Clifford Bias

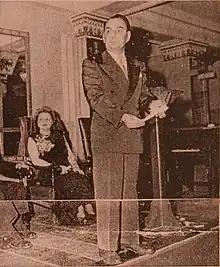
Bias speaks at the American Foundation for Psychic Research conference in New York City, 1950.

Clifford Bias (1910–1987) was a prominent American alleged psychic in the early 20th-century. Born in Huntington, West Virginia, he claimed that he had been able to communicate with people who had long since died from the age of five. He was ordained into the ministry in 1937 and served as a minister of churches in Jackson, Michigan; Buffalo, New York; Toledo, Ohio; St. Petersburg, Florida; and New York City. He helped organize the Spiritualist-Episcopal Church and the Universal Spiritualist Association and served as educational director and president of the Indiana Association of Spiritualists of Camp Chesterfield, Indiana. He was Dean of the Universal Spiritualist Institute, which held sessions each summer on various Mid-Western college campuses.